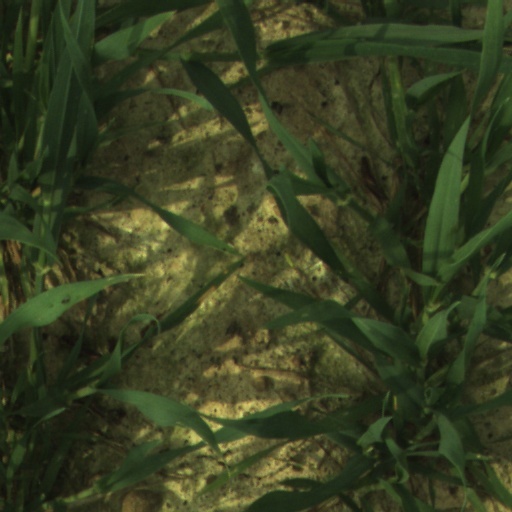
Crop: wheat